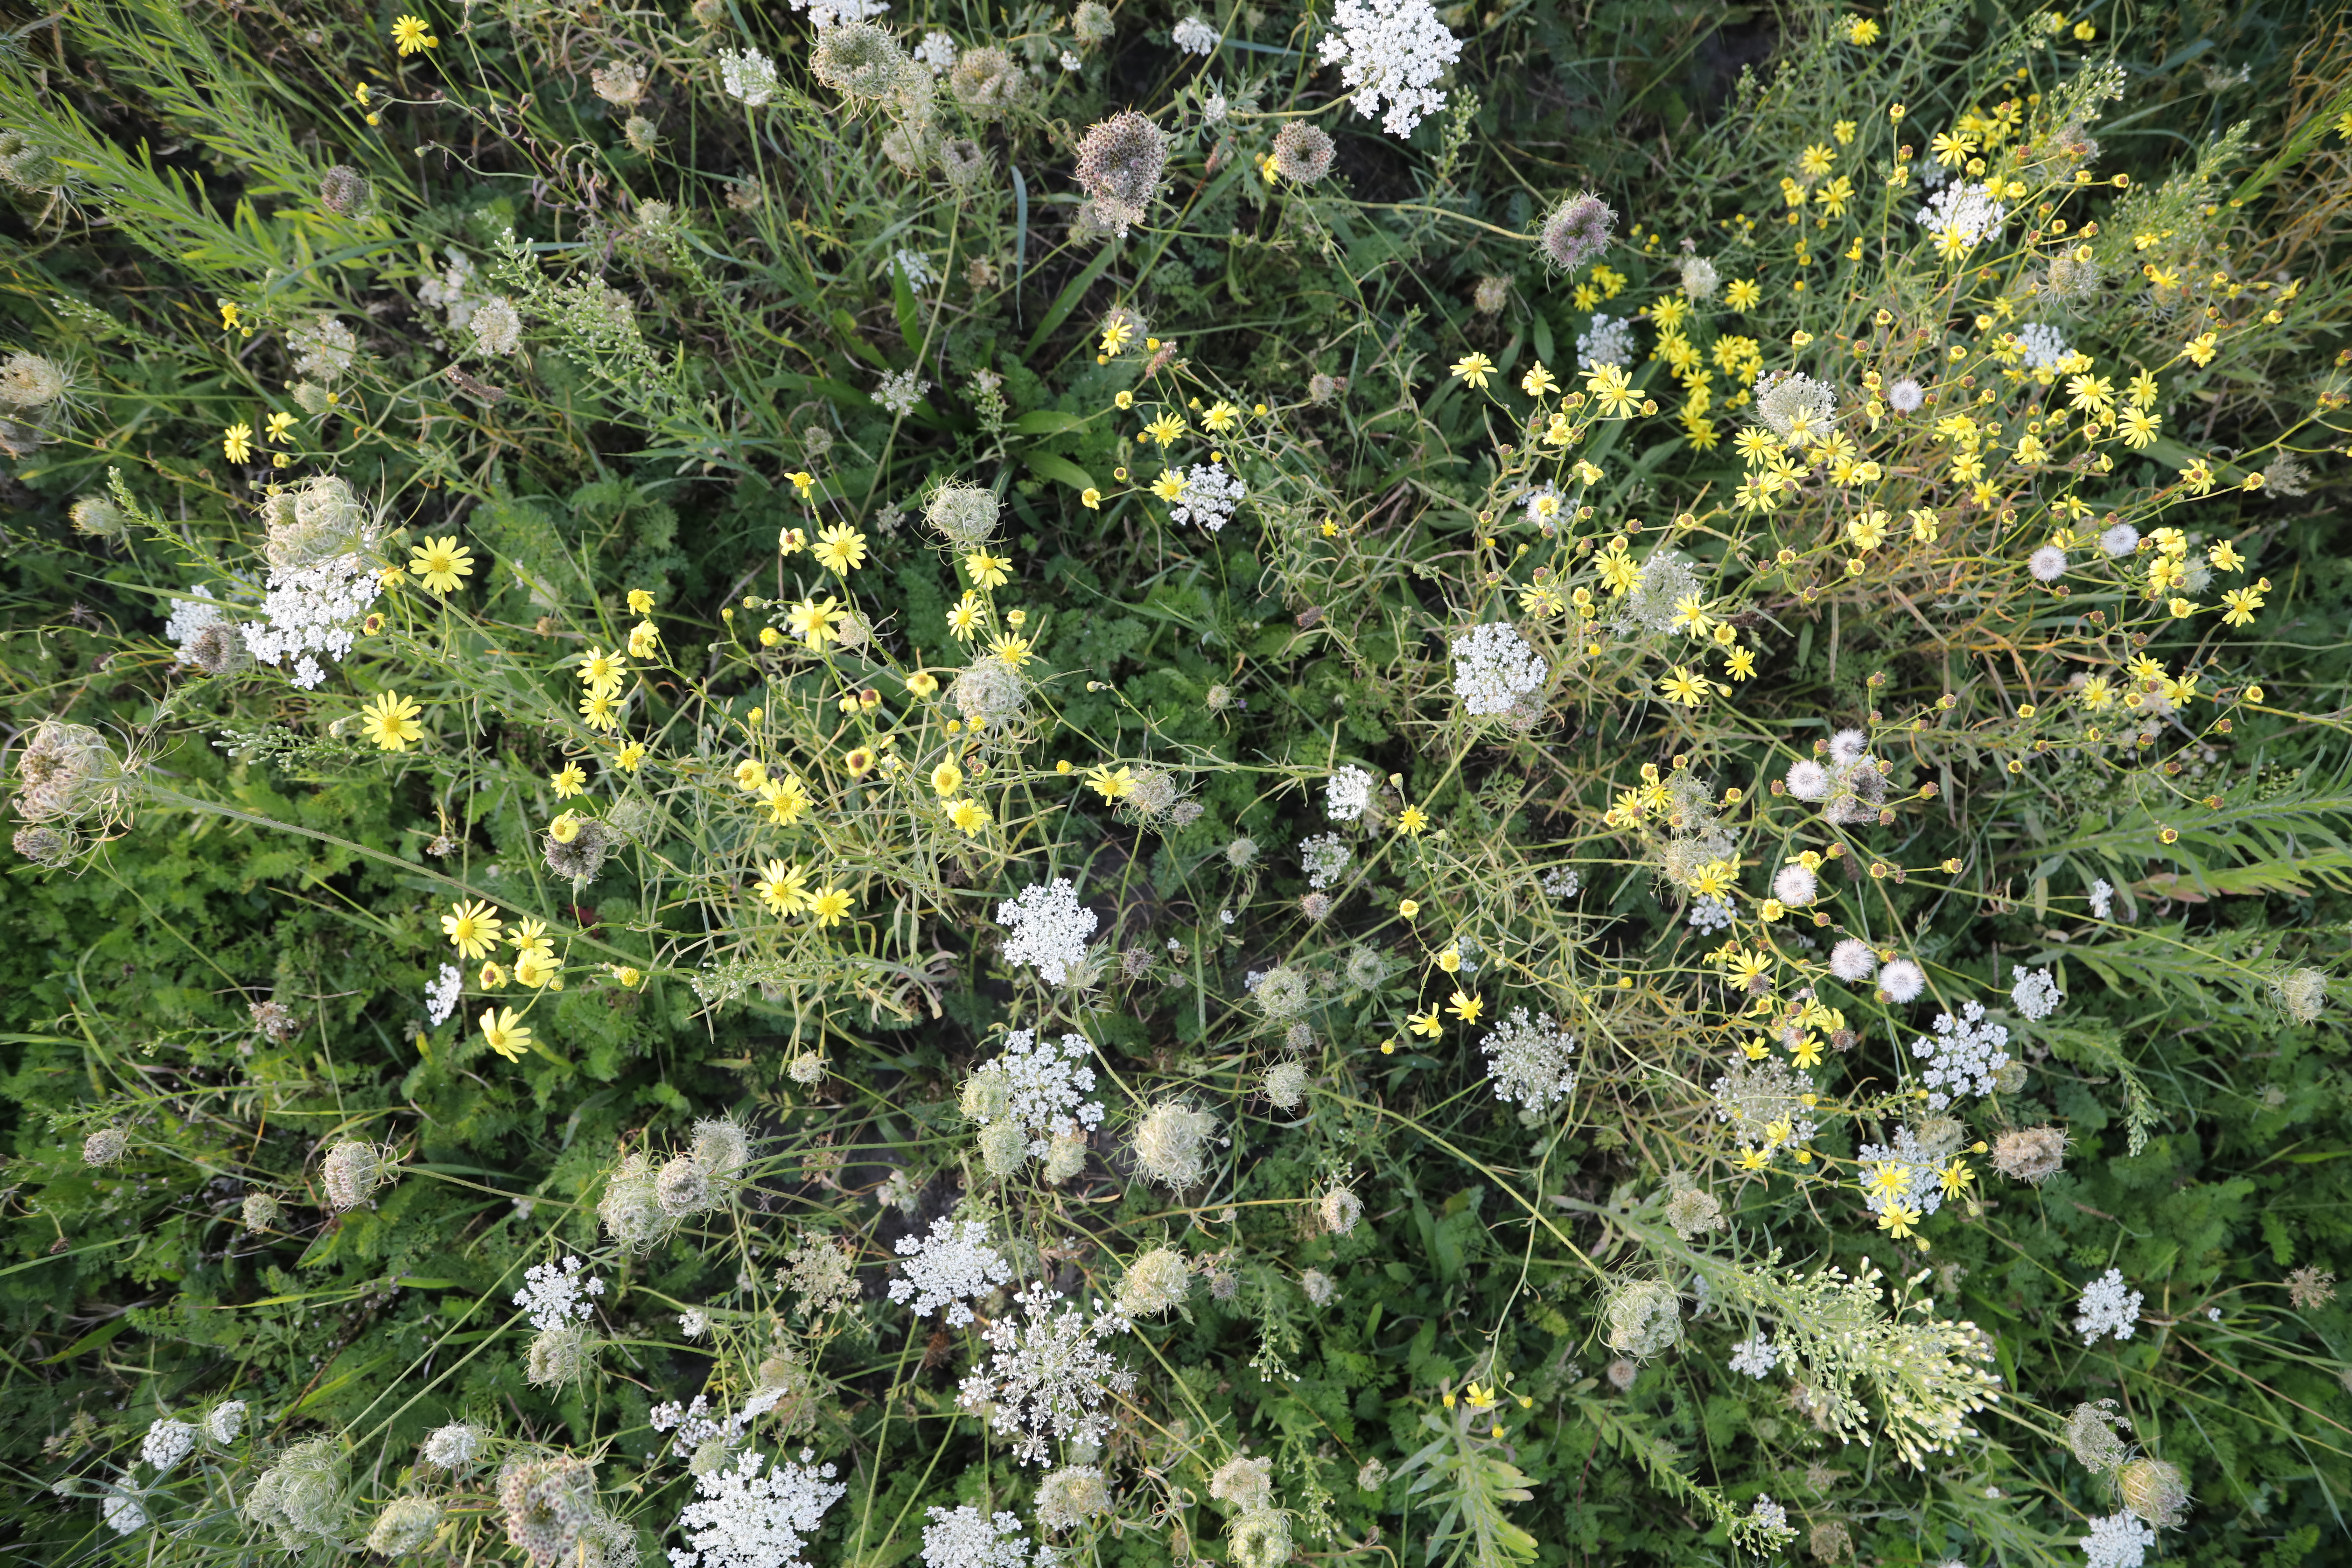
Plant species: Senecio inaequidens, Daucus carota